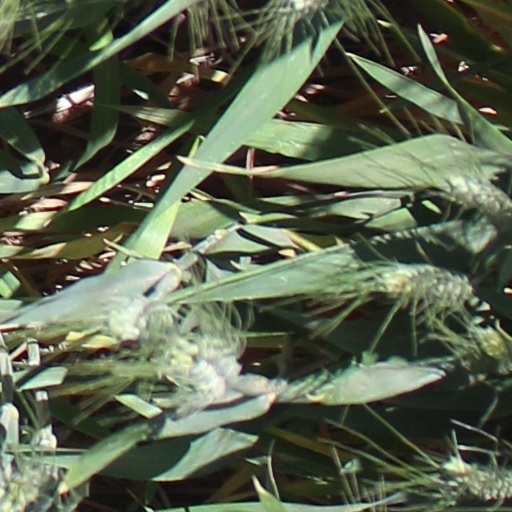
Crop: wheat